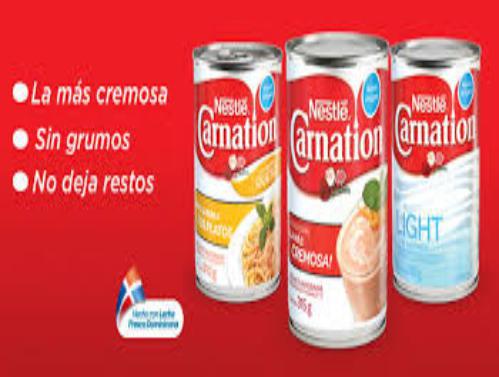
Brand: Carnation
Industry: Food